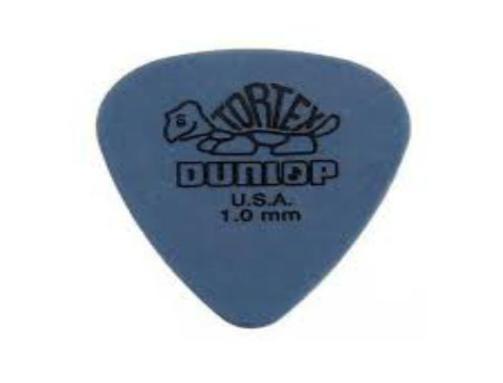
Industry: Leisure